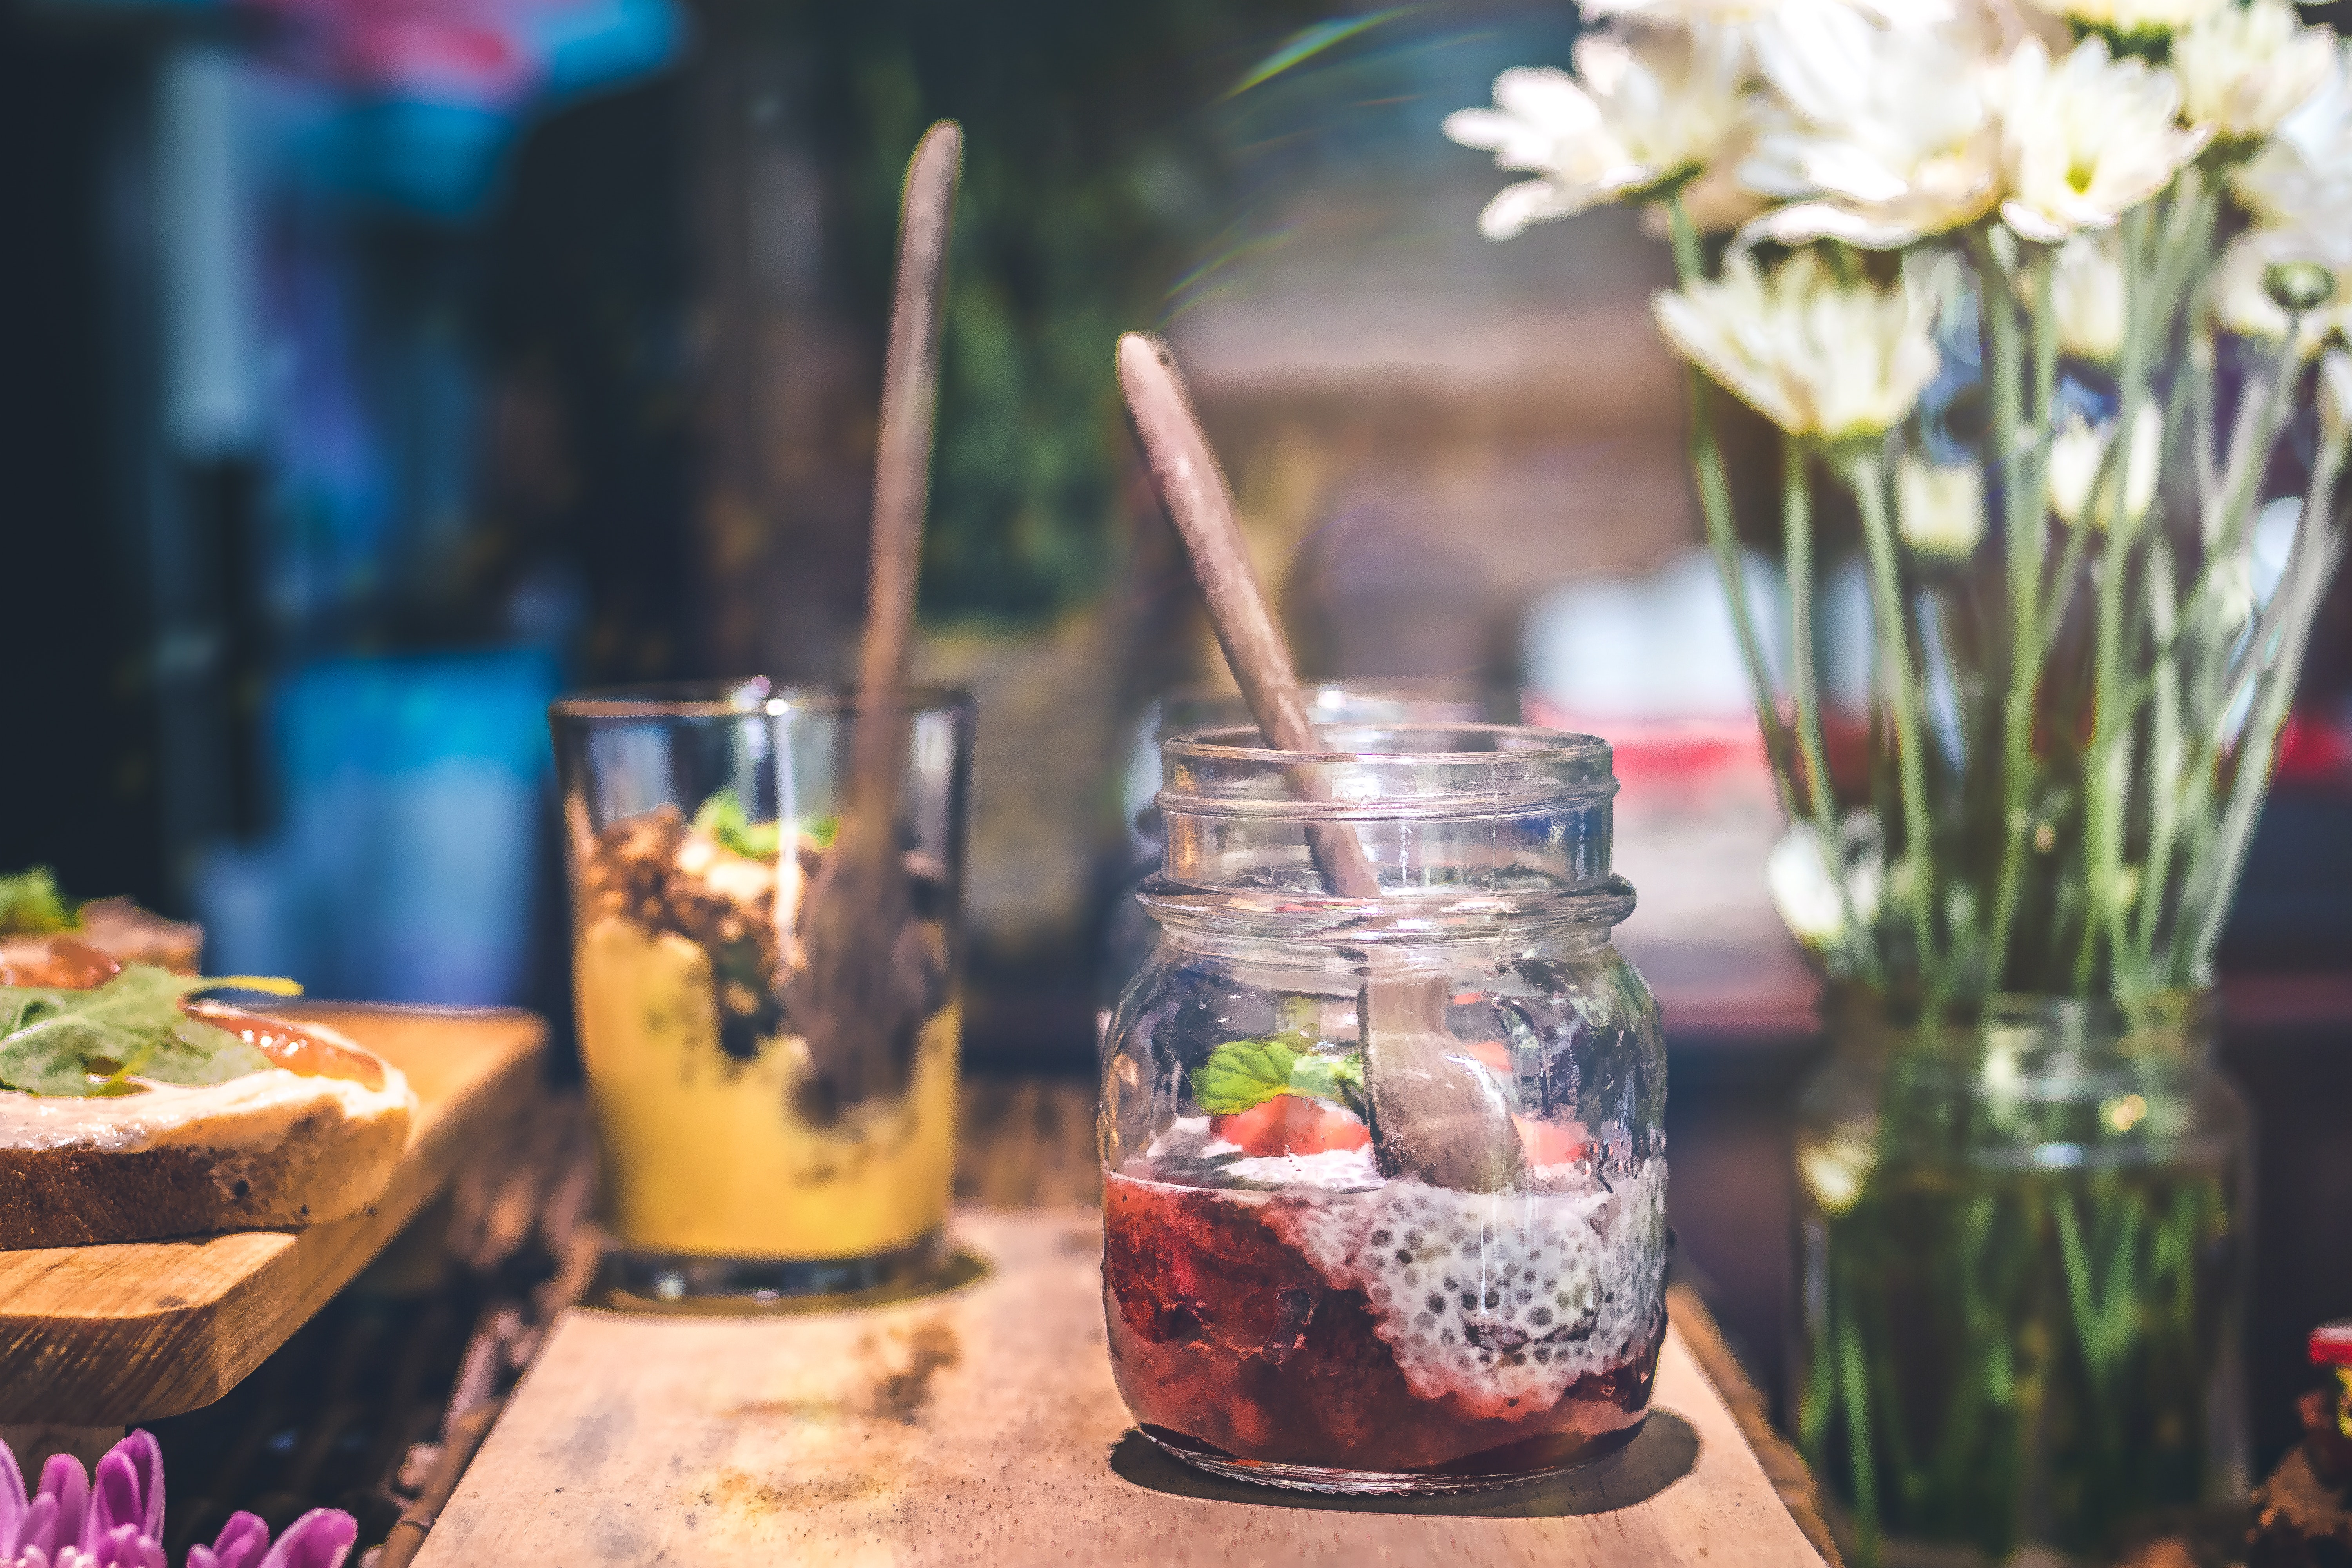
drink, brunch, mason jar, food, cocktail, tableware